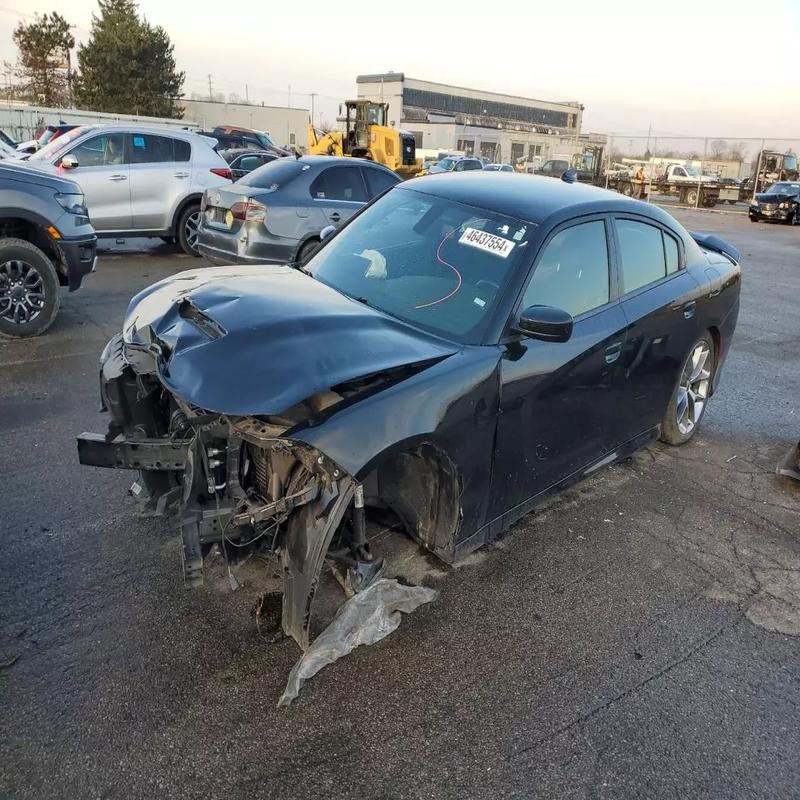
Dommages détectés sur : plaque d'immatriculation avant, pare-choc avant, feu avant gauche, capot, aile avant gauche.
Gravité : majeur